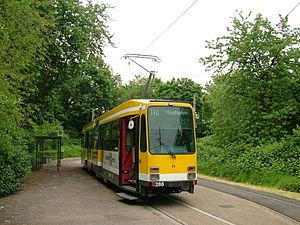
Le tramway de Mülheim an der Ruhr est un réseau de tramway qui dessert la ville allemande de Mülheim an der Ruhr.